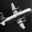
Label: airplane